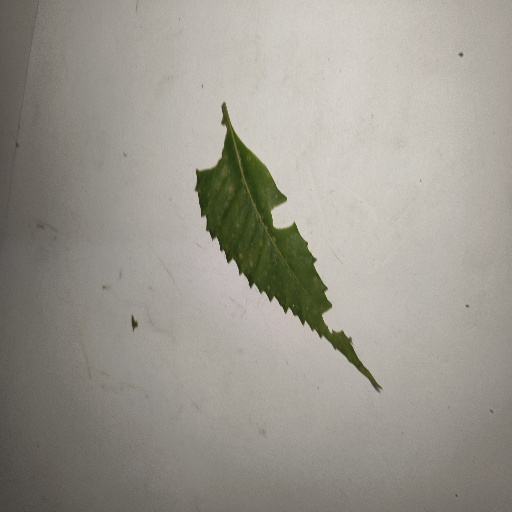
Species: Neem
Leaf condition: Shot Hole Leaf